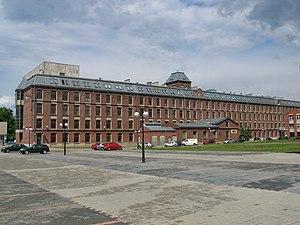
L’université polytechnique de Łódź est un établissement public d'enseignement supérieur technologique et de recherche polonais situé à Łódź.